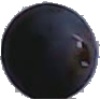
Label: blue_grape